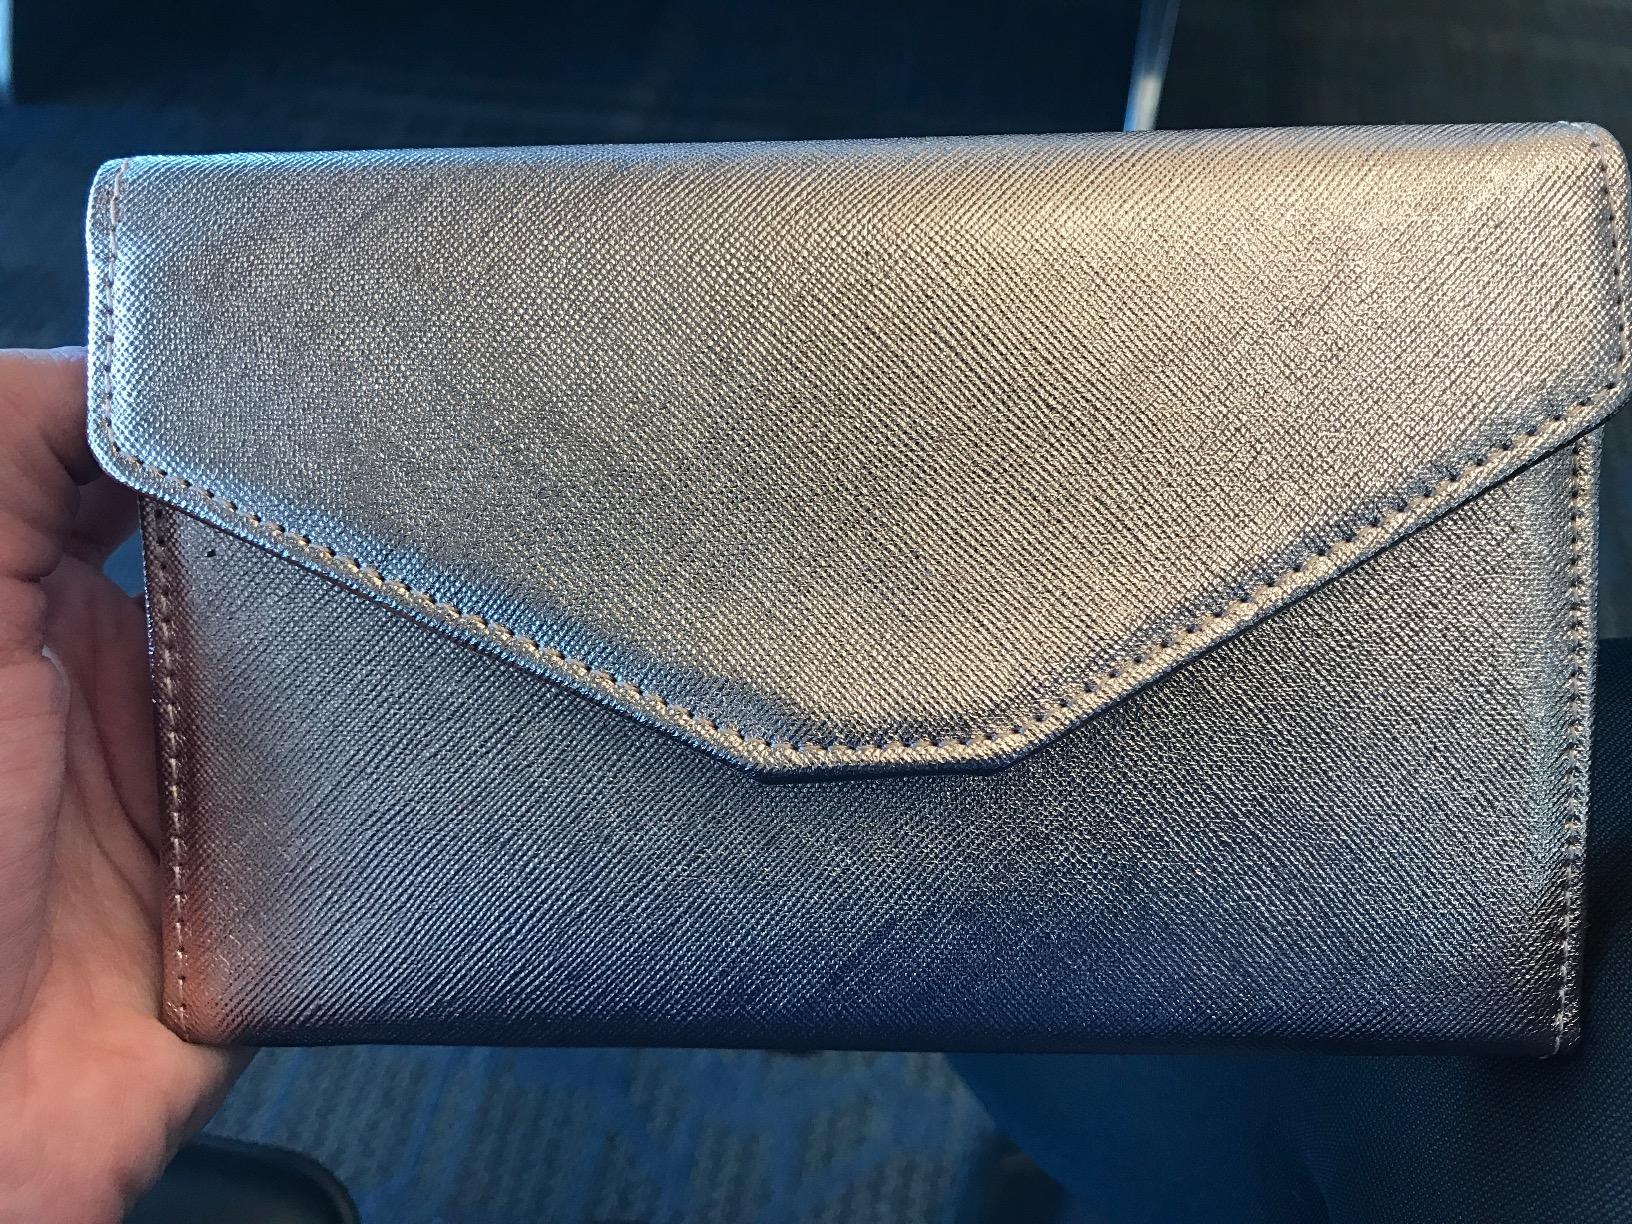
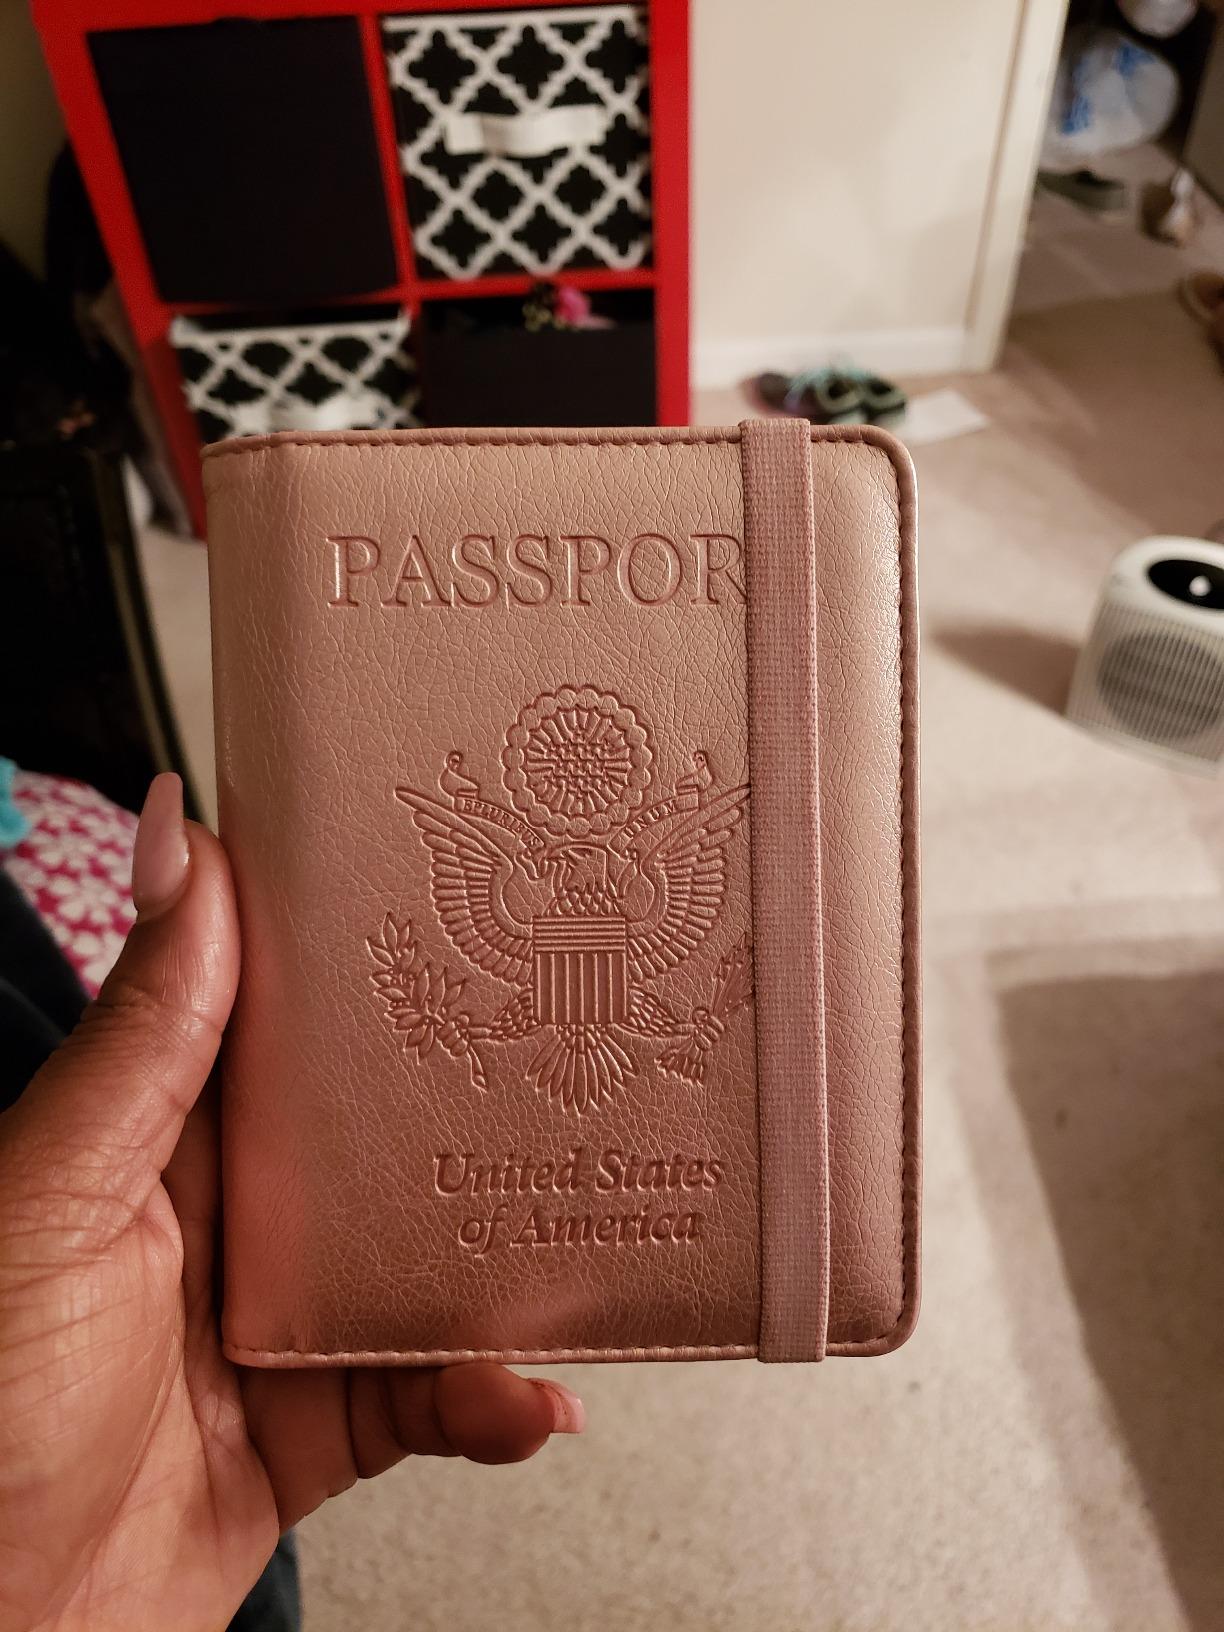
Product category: accessories_wallet
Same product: no